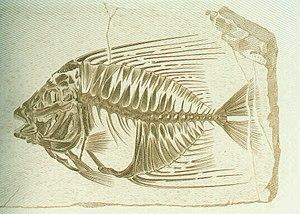
Acantheneme filamentaux
Acanthonemus est un genre éteint de poissons à nageoires rayonnées rapporté en 2014 par A. F. Bannikov à la famille également éteinte des Acanthonemidae au sein de l'ordre des Perciformes.